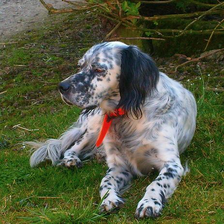
Species: dog
Breed: english setter